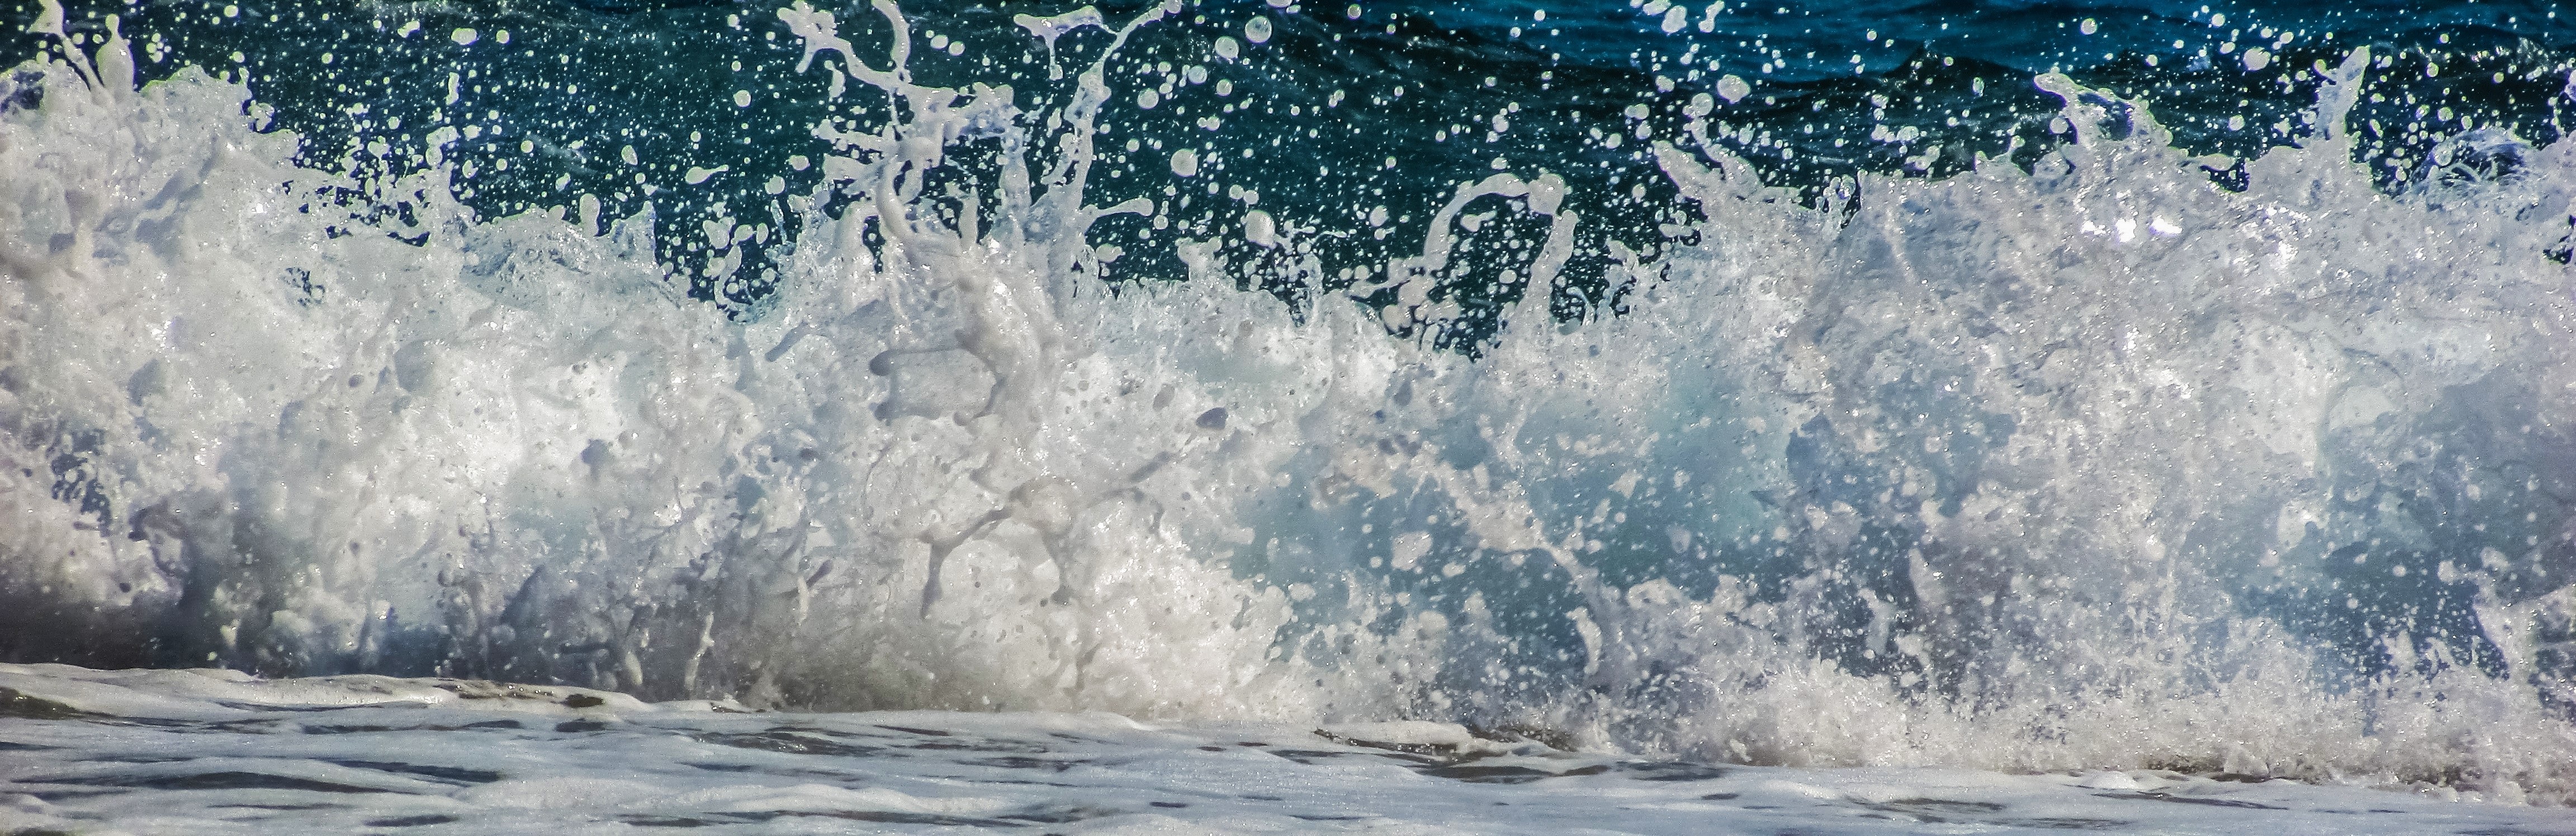
beach, sea, water, nature, winter, wave, frost, ice, spray, rapid, energy, power, drops, water feature, freezing, smashing, geological phenomenon, wind wave